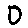
Label: 0